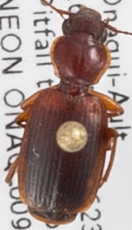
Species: Cymindis planipennis
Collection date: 2018-09-25
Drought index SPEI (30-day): -2.09
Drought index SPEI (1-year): -2.09
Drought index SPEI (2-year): -0.926